Zaldibar

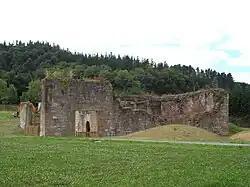
Ruins of the House- Tower.

The elizate of Zaldua, today Zaldibar, was part of the ancient "merindad of Durango" and had voice and right to vote in the "Juntas of Guerendiaga", where it occupied the seat number seven. As it is common with the elizates, the original date of founding is unknown. Tradition goes that the Navarre king Sancho II of Pamplona (935-994) lived ten years in one of the towers of Zaldibar as a prisoner.